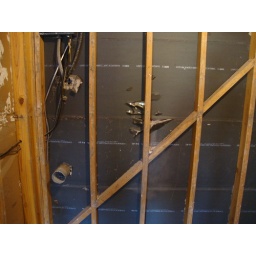
The holes in the wall where window goes